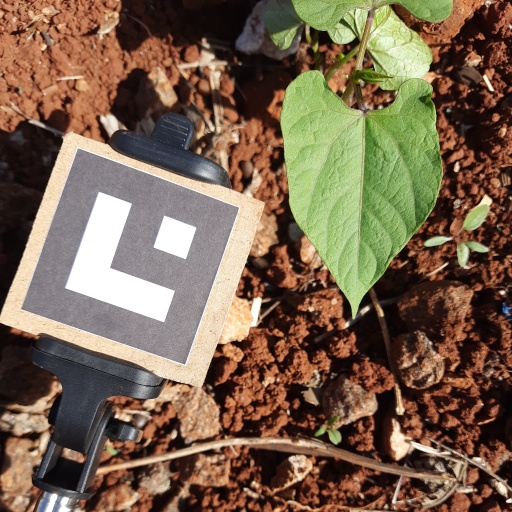
Observations: wavy surface, no eating holes, under sunlight